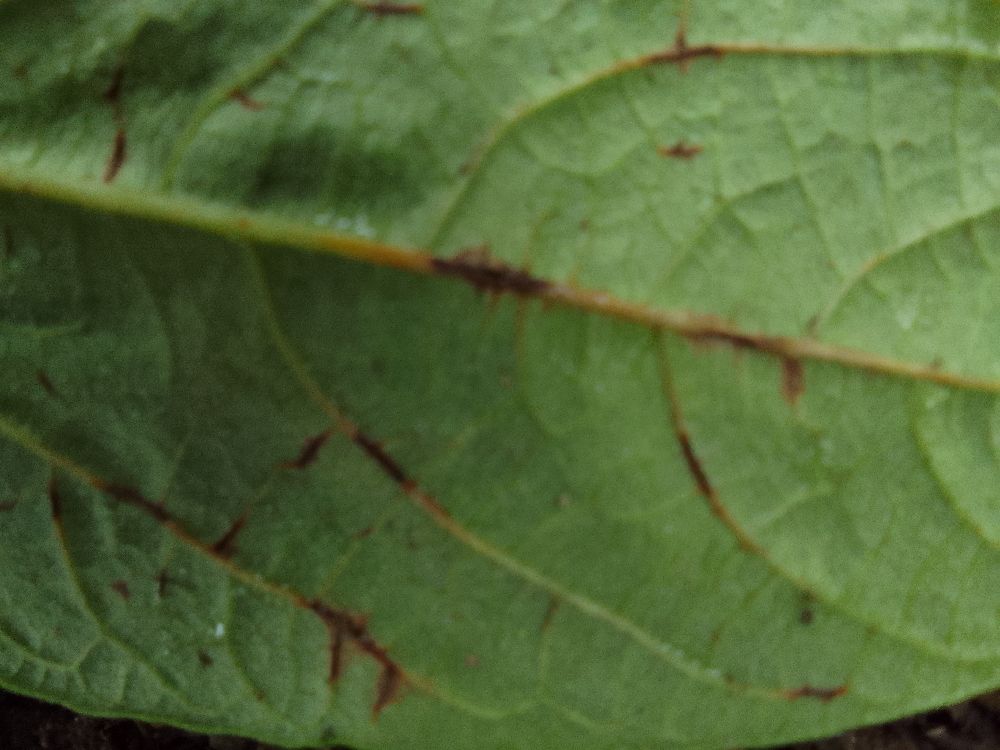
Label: anthracnose